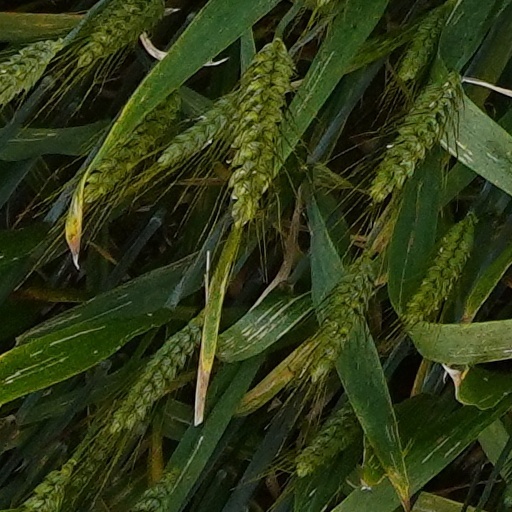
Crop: wheat